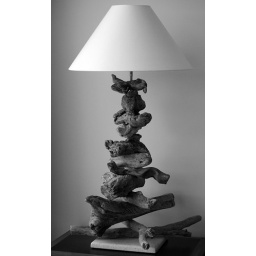
Unusual driftwood table lamp in hotel room